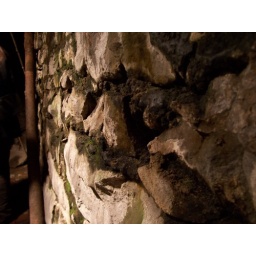
stone wall in the underground